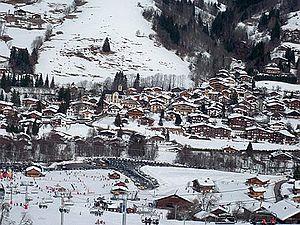
Village de Praz sur Arly vue des pistes
Praz-sur-Arly est une commune française située dans le département de la Haute-Savoie, en région Auvergne-Rhône-Alpes.